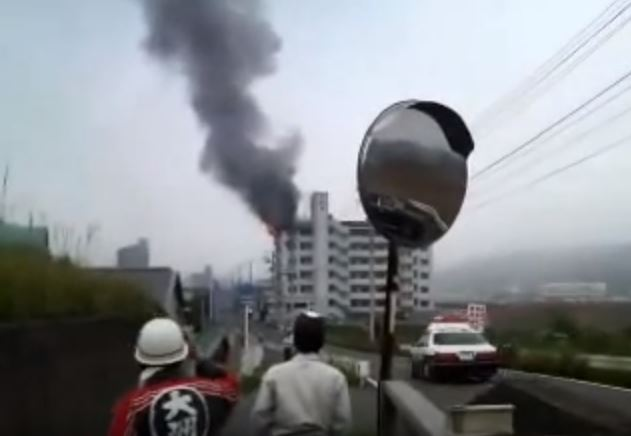
Fire: no
Smoke: yes